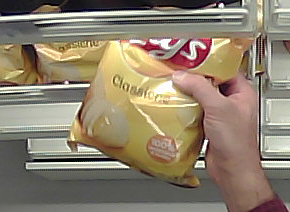
Product: lays_classic